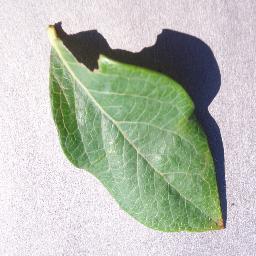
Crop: blueberry
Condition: healthy